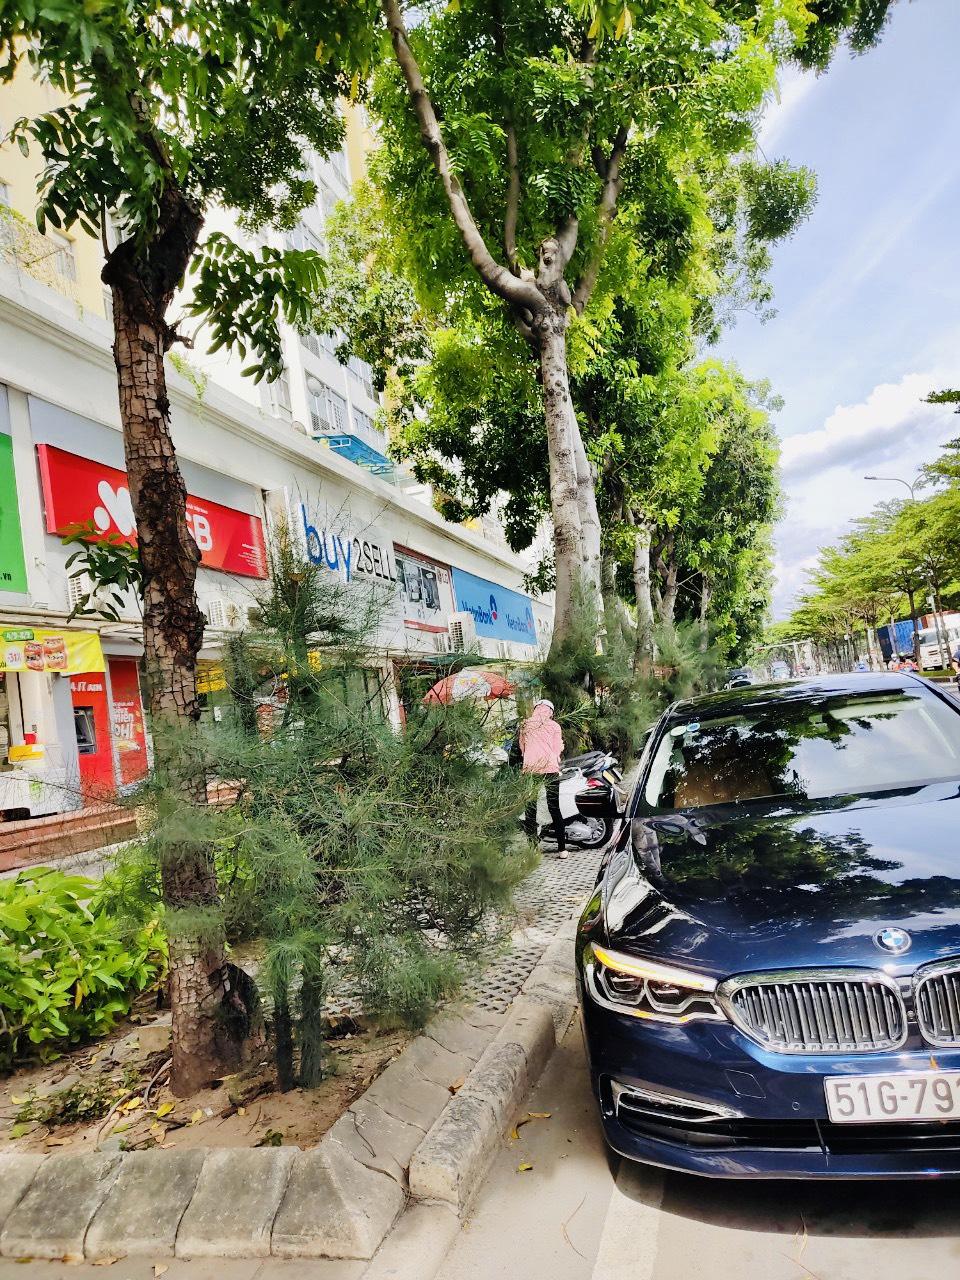
có một chiếc ô tô đang xuất hiện ở bên vệ đường